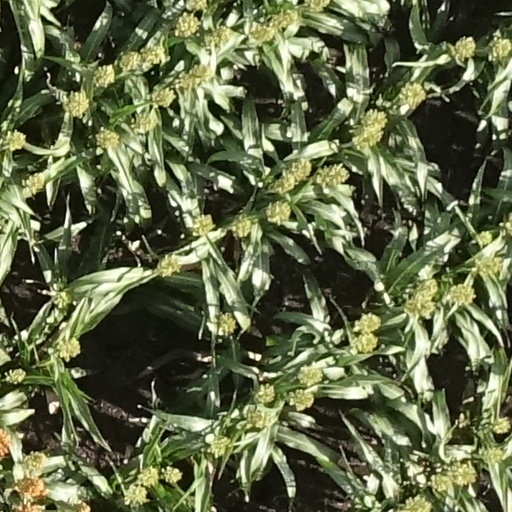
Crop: sorghum